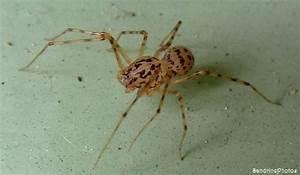
spider